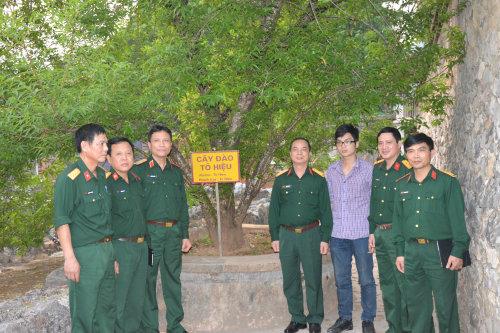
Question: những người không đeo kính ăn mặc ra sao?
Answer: quân phục màu xanh lá sẫm